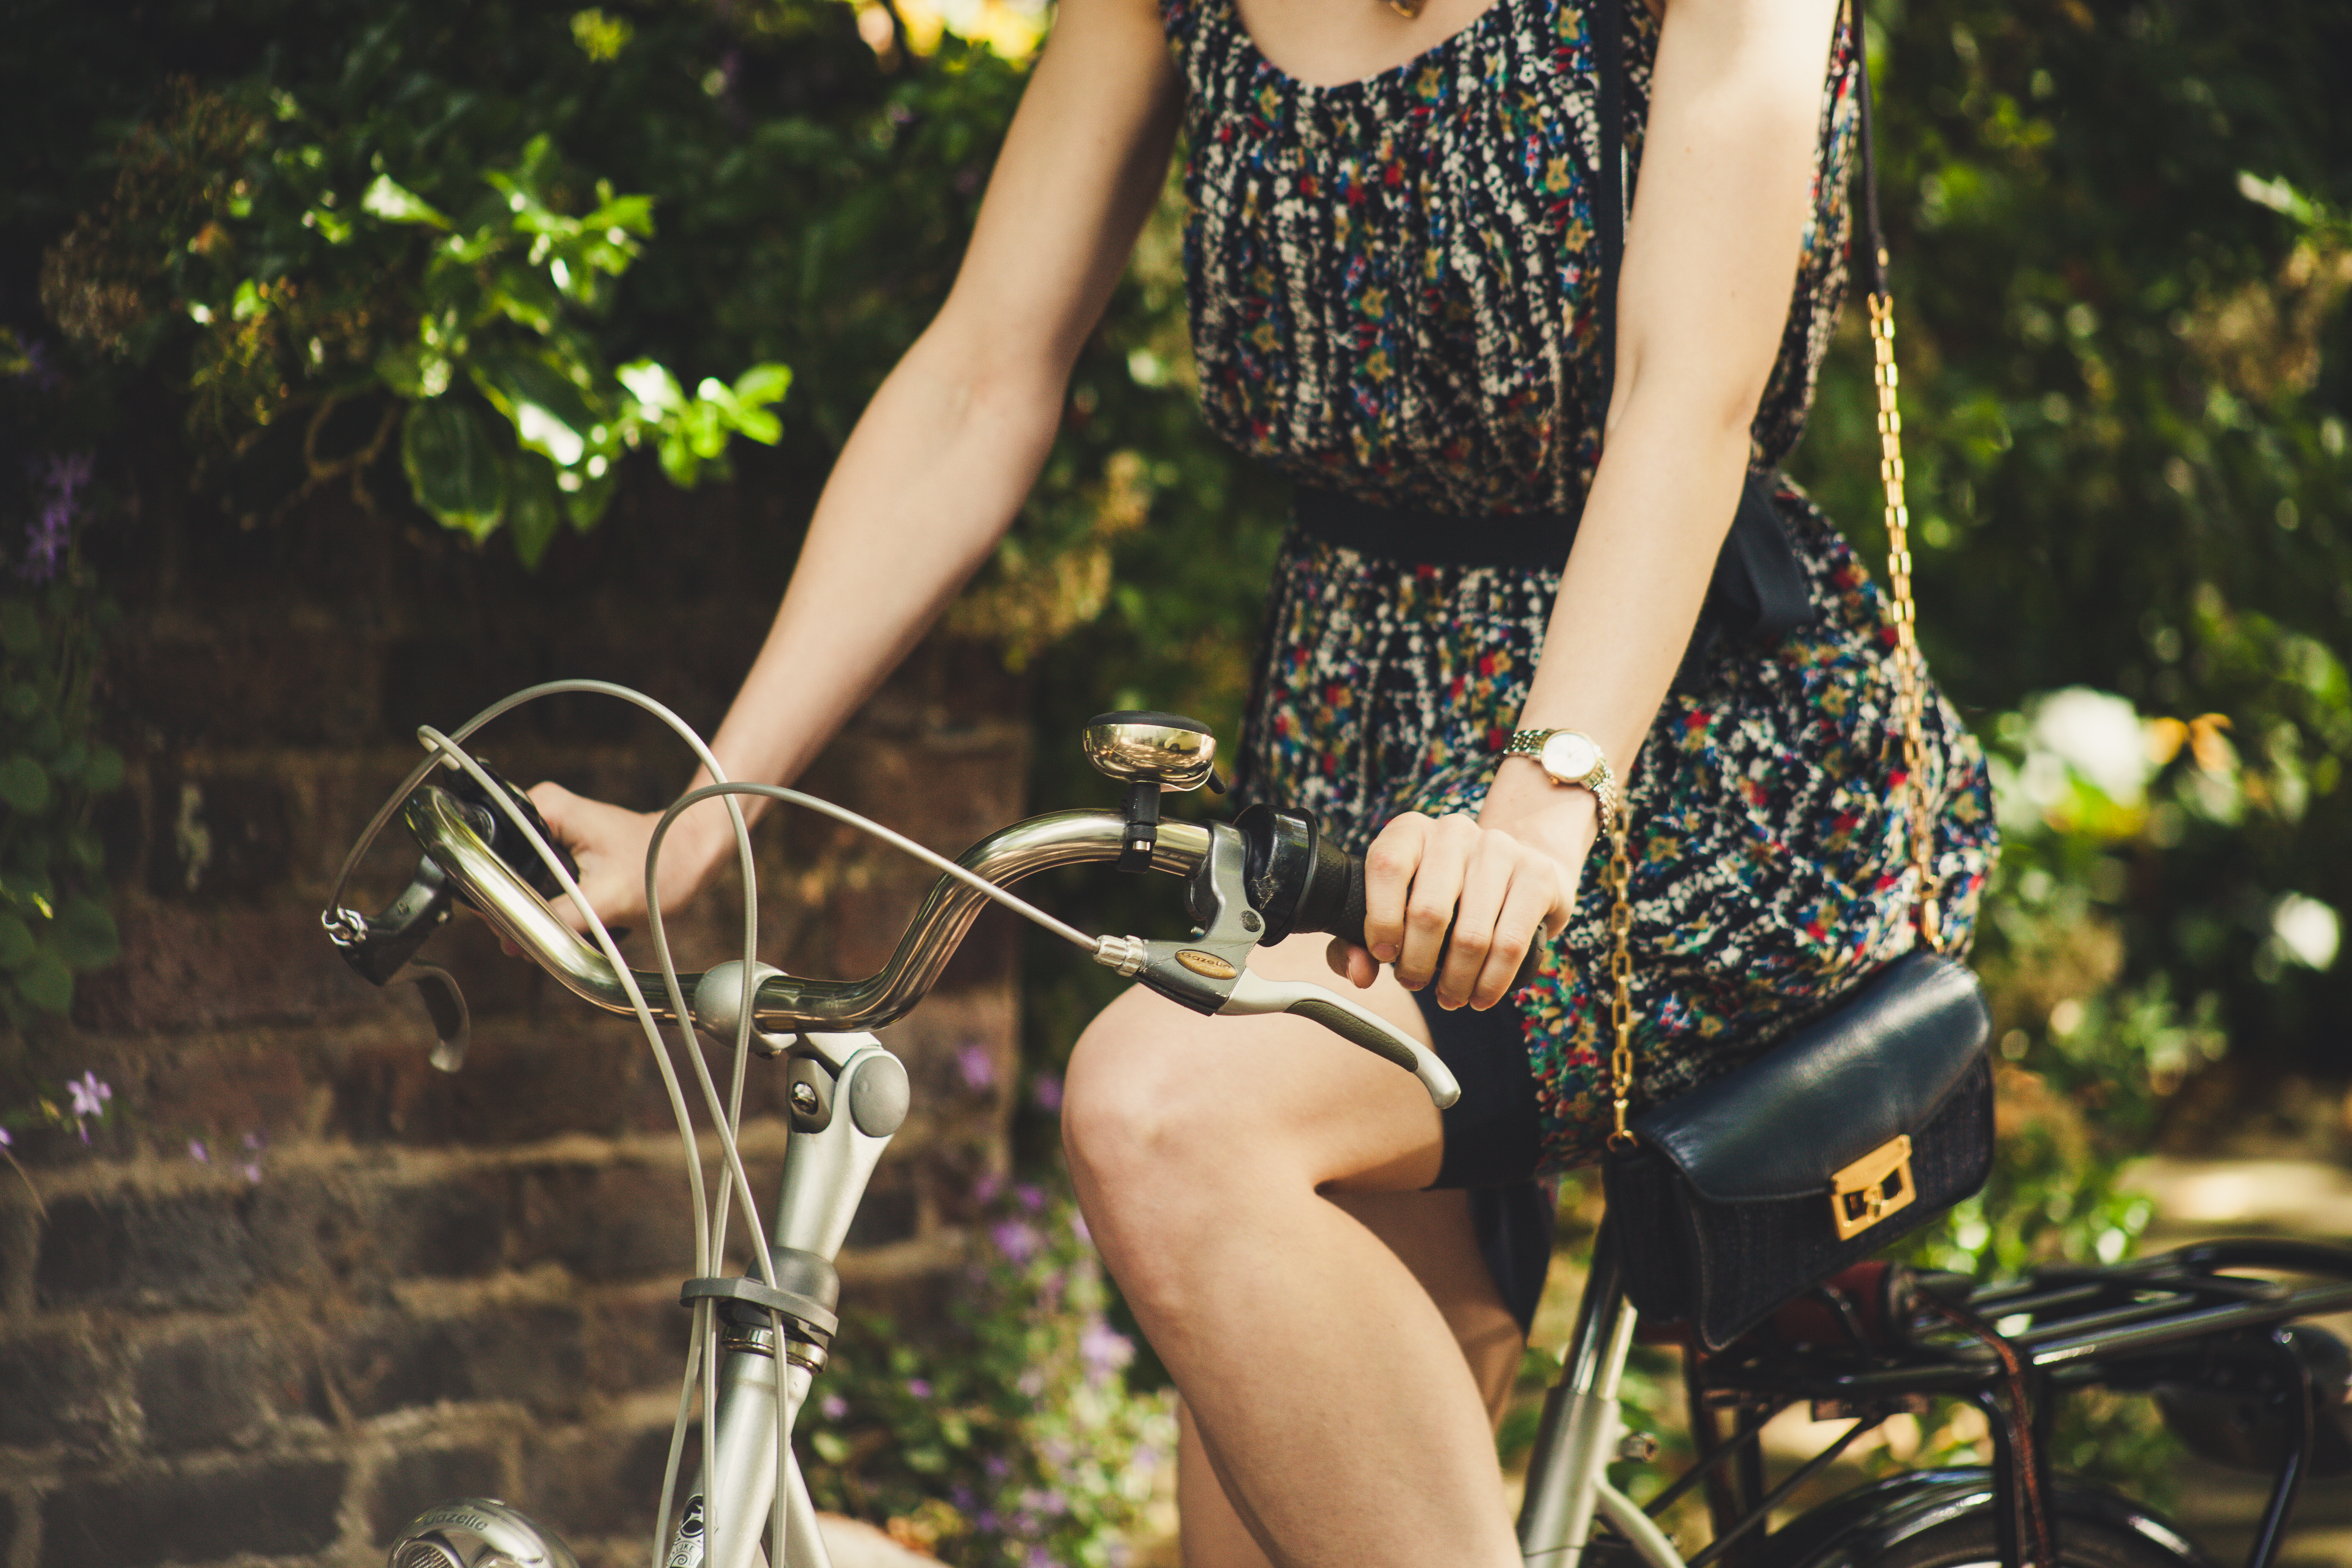
watch, outdoor, person, girl, woman, flower, bicycle, bike, leg, model, spring, fashion, clothing, lady, season, dress, gold, brickwall, leather bag, beauty, blond, casual, photo shoot, printed dress